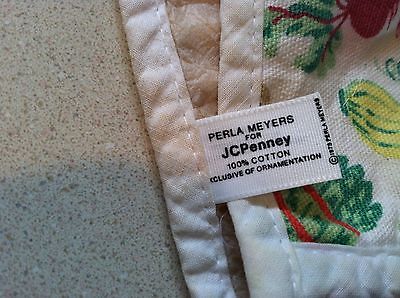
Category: toaster